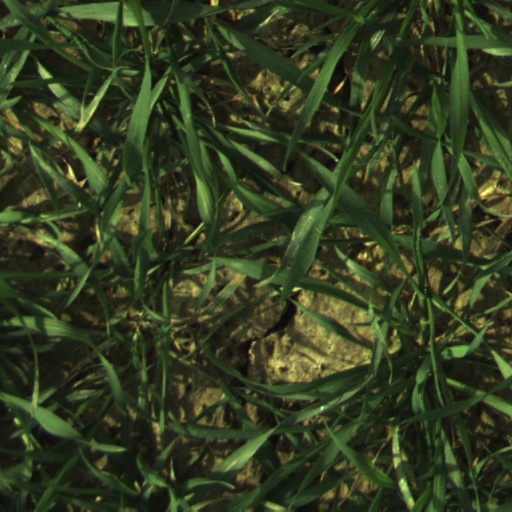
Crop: wheat